2005 Masters (snooker)

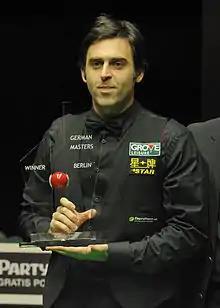
Ronnie O'Sullivan "(pictured in 2012)" won his first Masters tournament since 1995.

The match was O'Sullivan's fifth and Higgins' third appearance in a final at the Masters. In the best-of-19 frame final, held before 2,500 people, O'Sullivan defeated Higgins 10–3 to win second Masters title and his first since the 1995 tournament. He joined Cliff Thorburn, Alex Higgins, Hendry, Davis and Hunter as the sixth player to win the Masters more than once. It was his third title of the 2004/2005 season after winning Grand Prix in October and the Welsh Open in January. The victory earned O'Sullivan £125,000 and brought his season's cumulative total to £240,750. The media stated the match was the most dominant performance in a Masters final since the 1988 tournament match in which Davis whitewashed Mike Hallett 9–0. John Dee of "The Daily Telegraph" wrote of the match, "Never before has snooker reached the high standard which O'Sullivan displayed on the Wembley stage", and the reporter for the "Irish Examiner" called O'Sullivan's win "breathtaking".